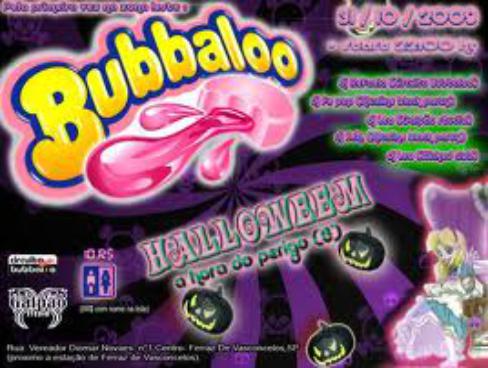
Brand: Bubbaloo
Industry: Food